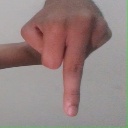
अक्षर: प